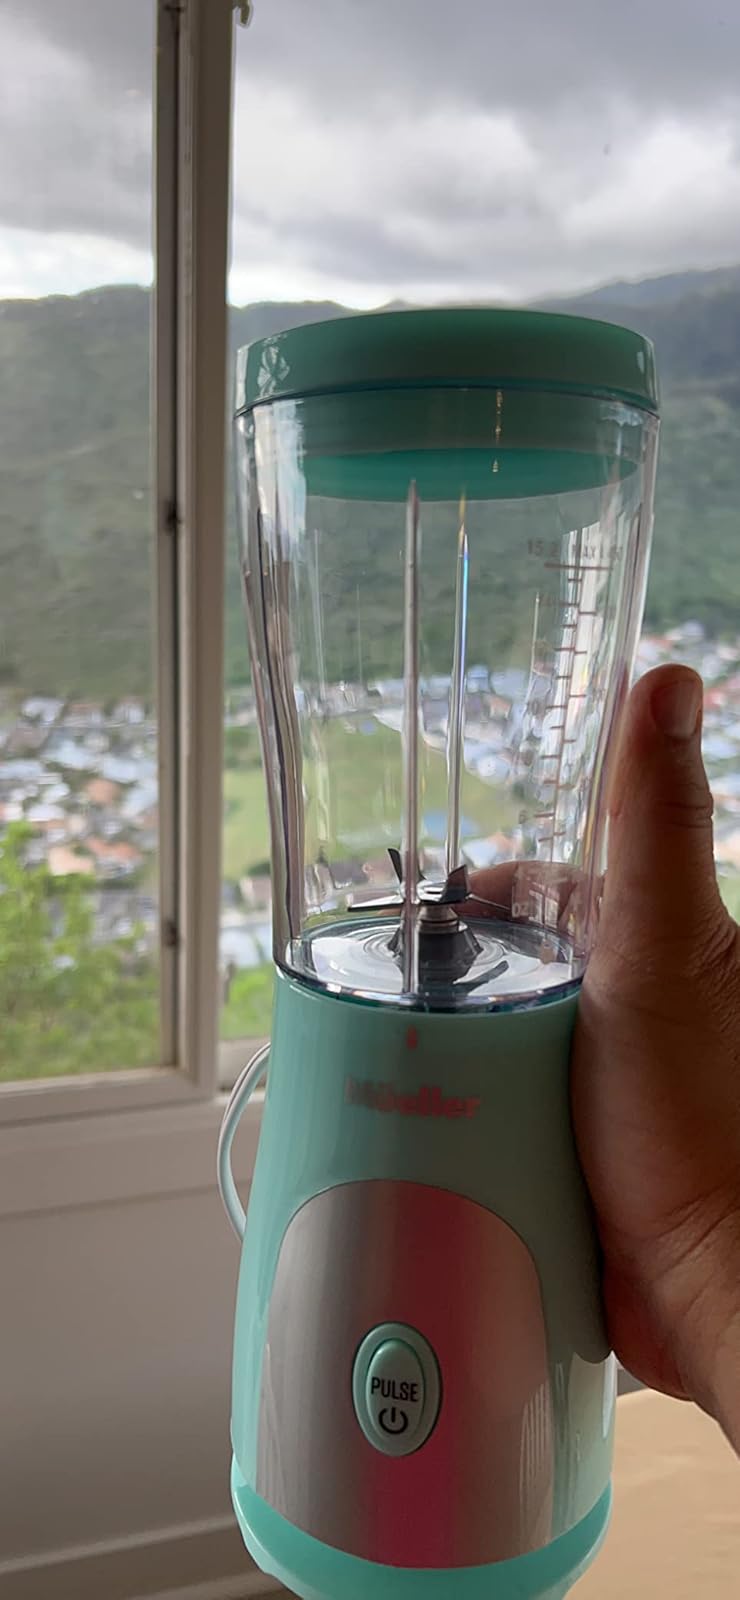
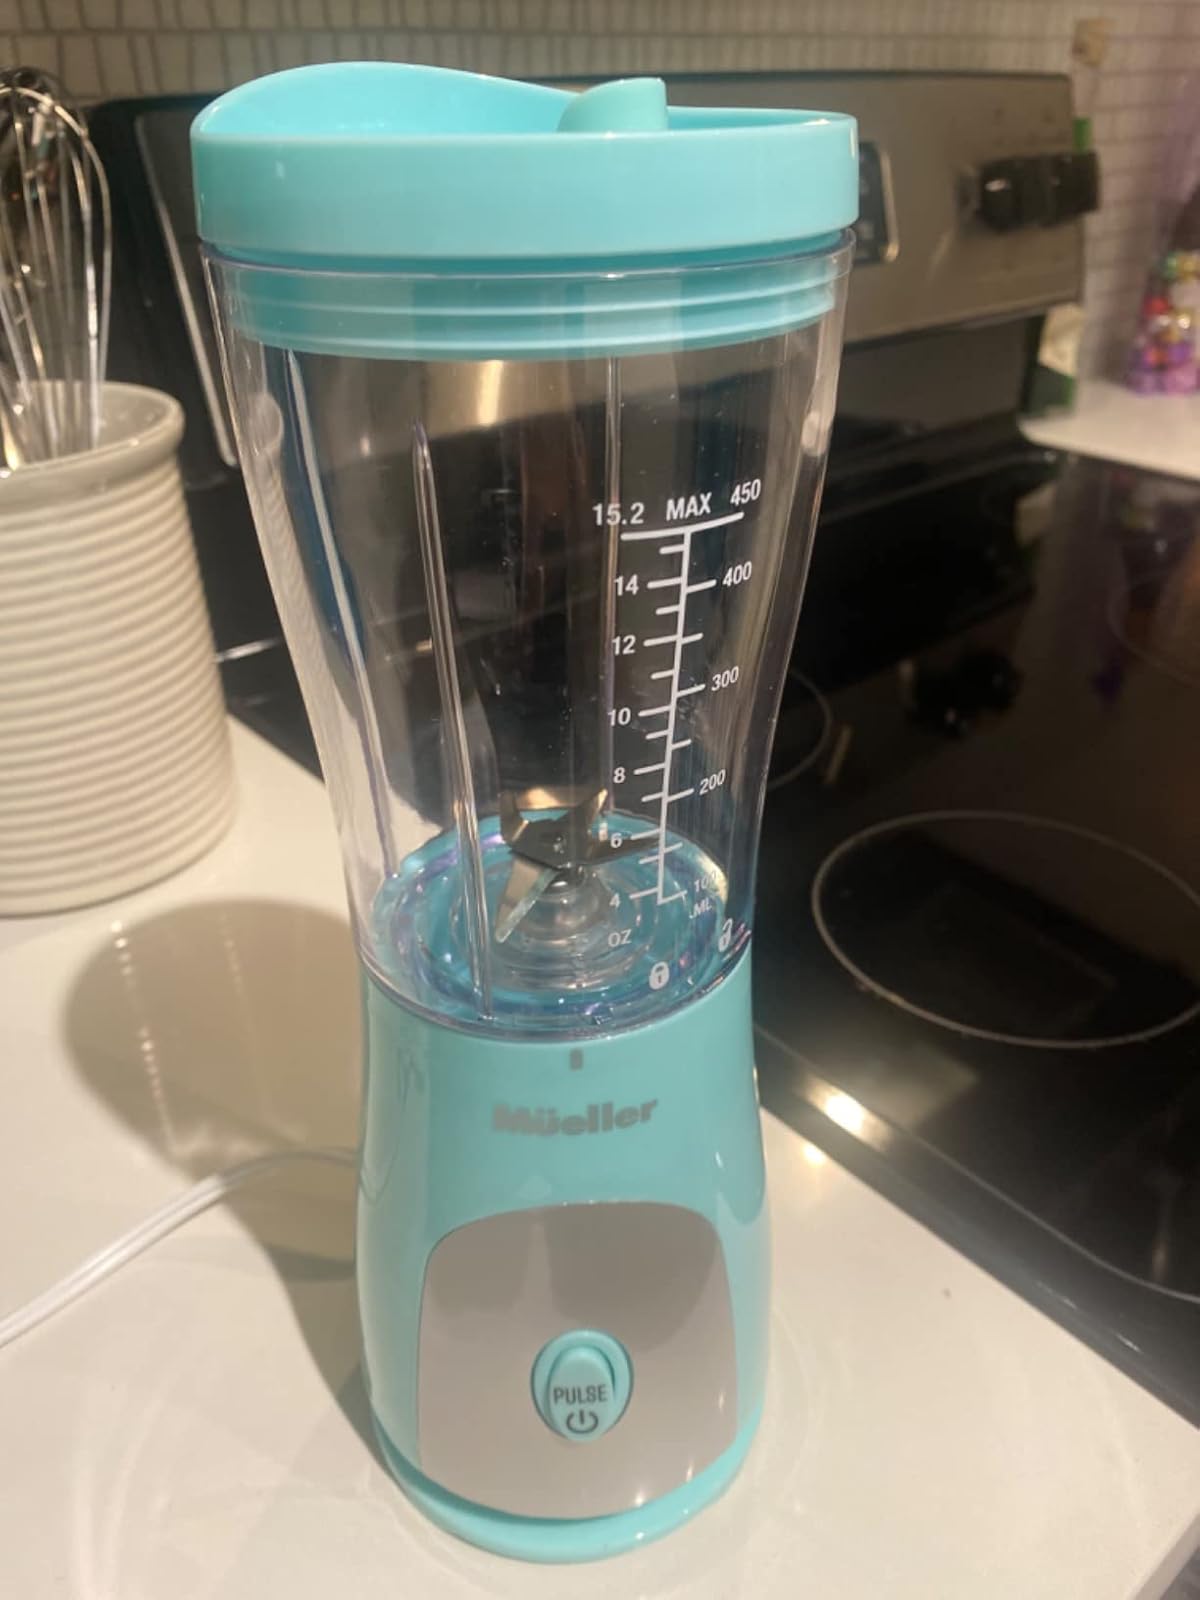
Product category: items_blender
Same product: yes